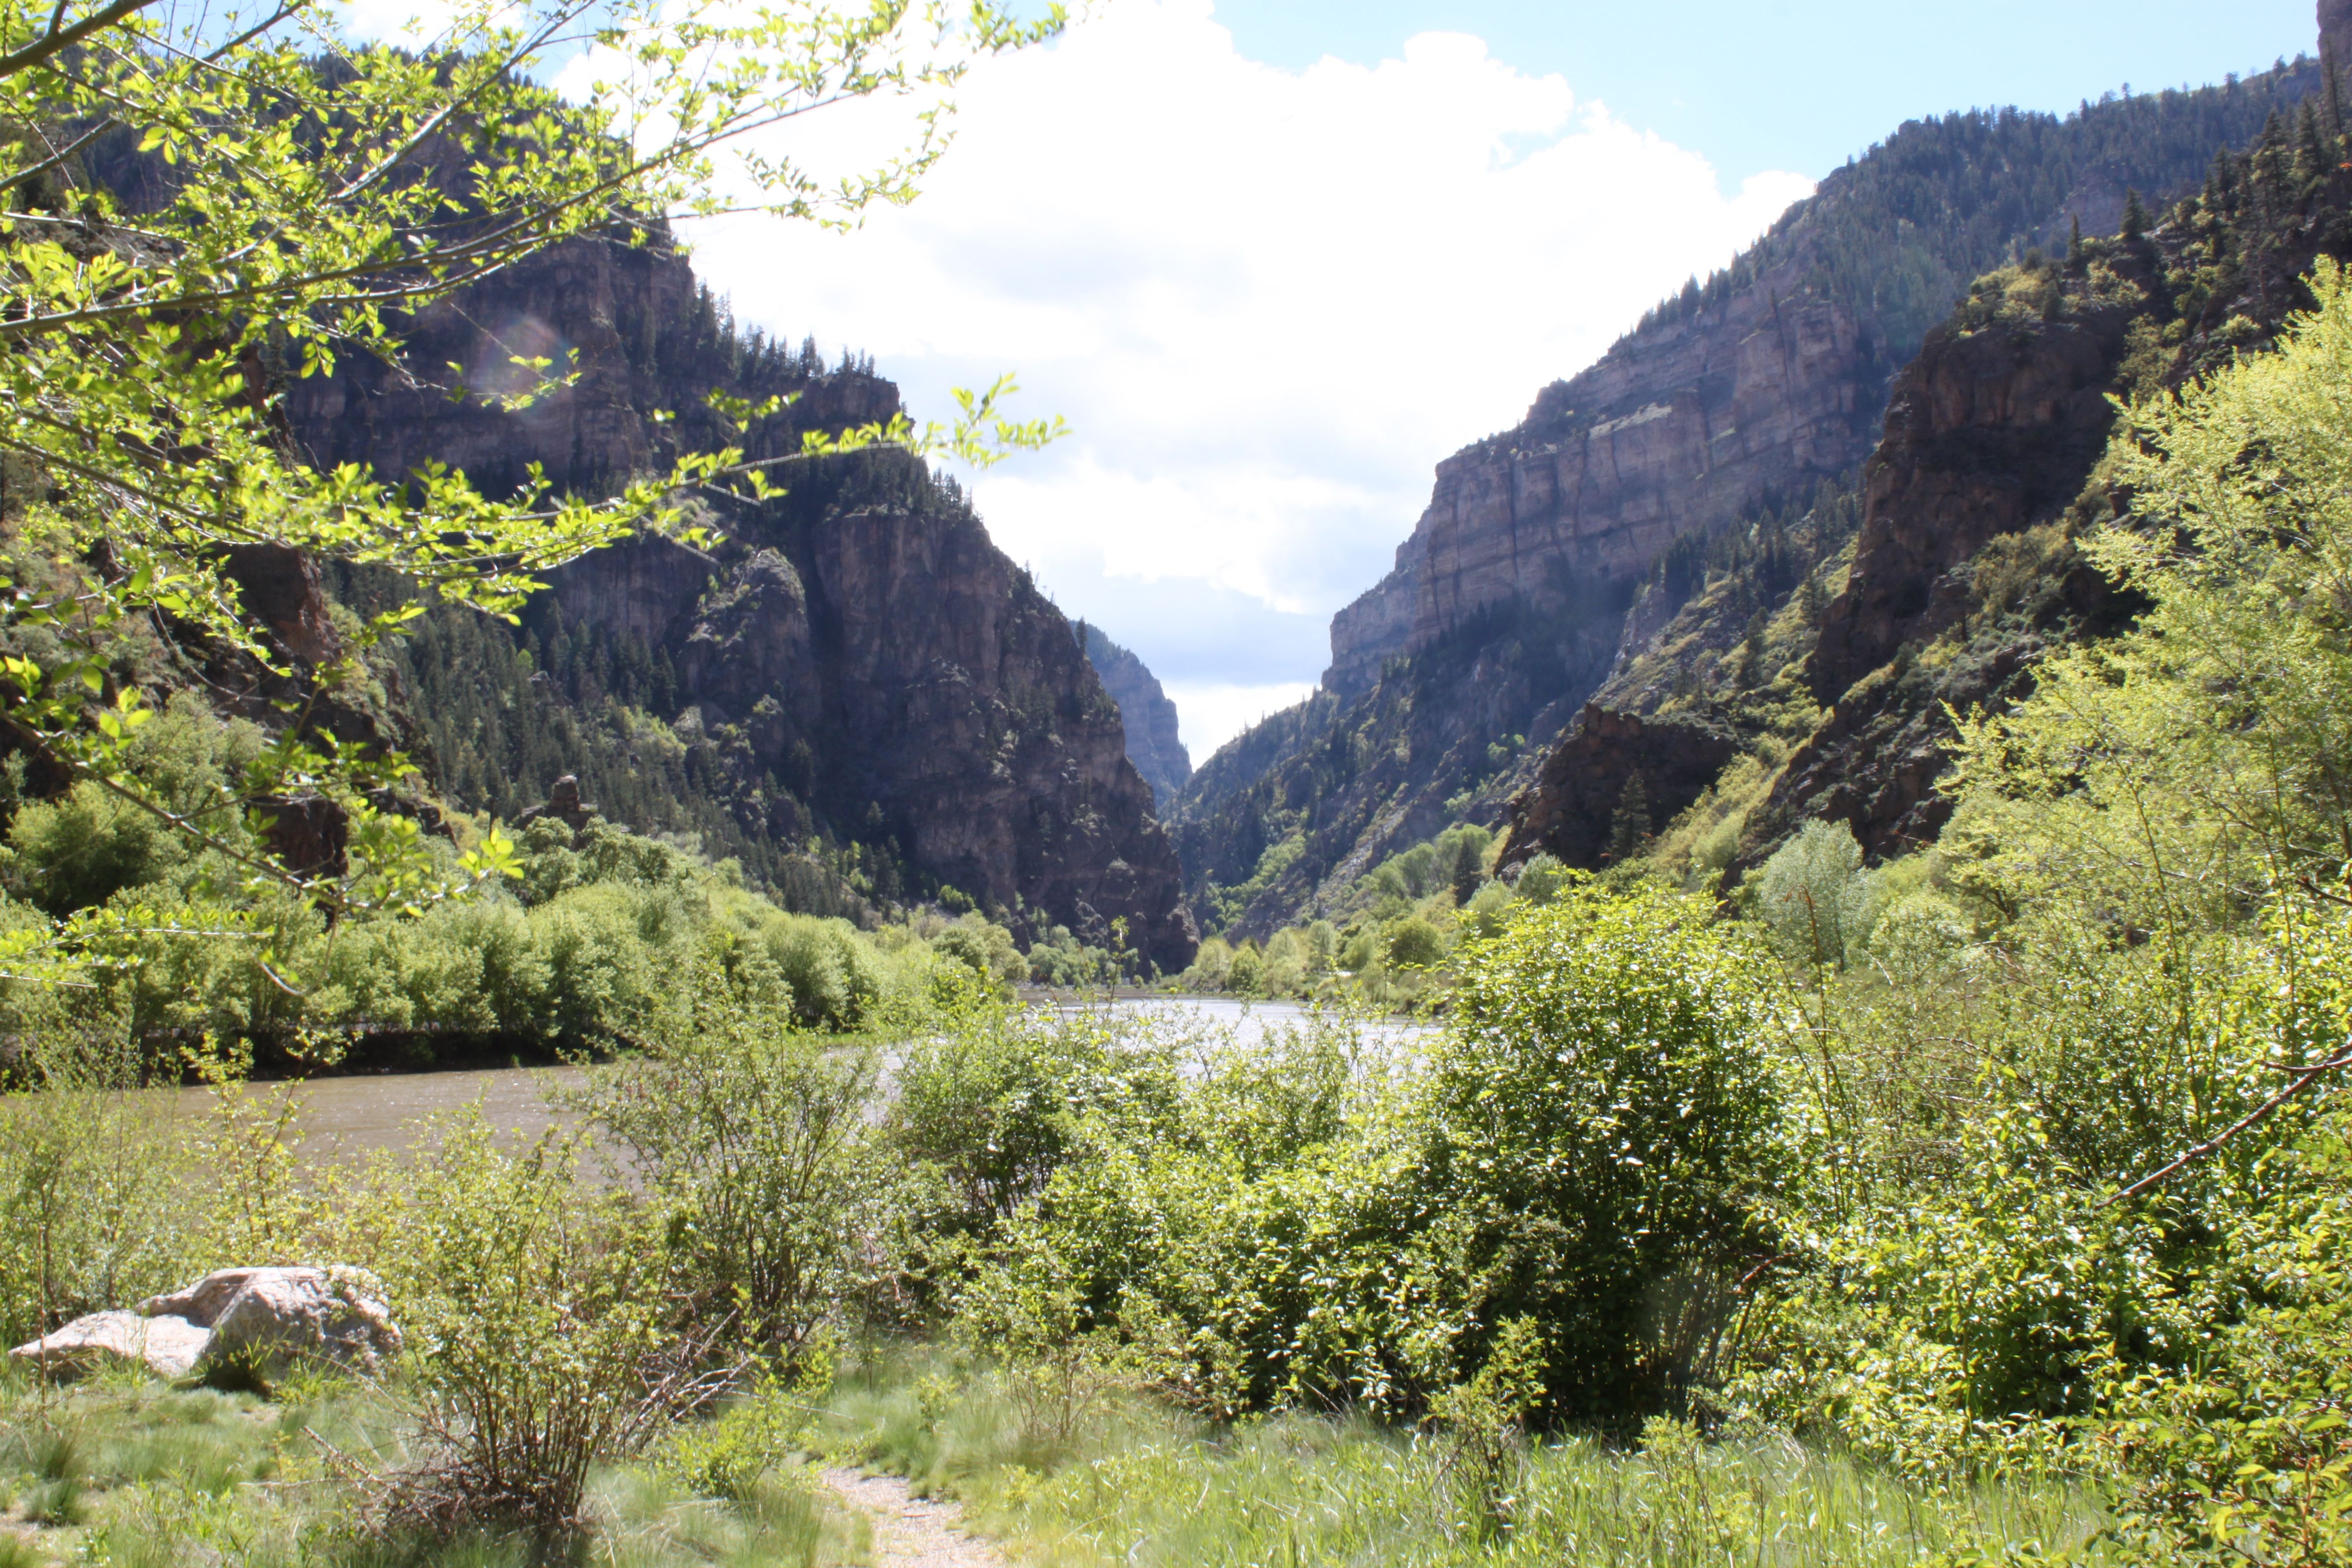
landscape, tree, nature, forest, grass, rock, wilderness, mountain, sky, hill, river, valley, mountain range, jungle, highland, national park, bank, vegetation, ravine, escarpment, arroyo, watercourse, nature reserve, riparian zone, mountain pass, hill station, biome, mountainous landforms, shrubland, plant community, mount scenery